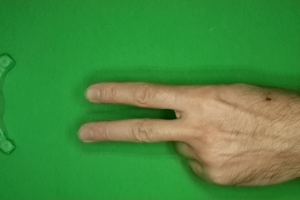
Label: scissors